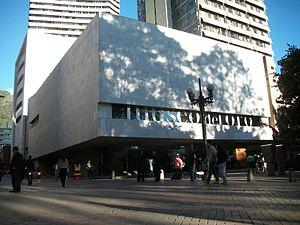
Santa Fe est le 3ᵉ district au centre de Bogota D.C., la capitale de la Colombie. La superficie de Santa Fe est de 44,87 km² pour une population de 107 044 habitants.
Le musée de l'or de la Banque de la République de Colombie est situé à Bogota dans la 16ᵉ rue aux numéros 5 et 6.